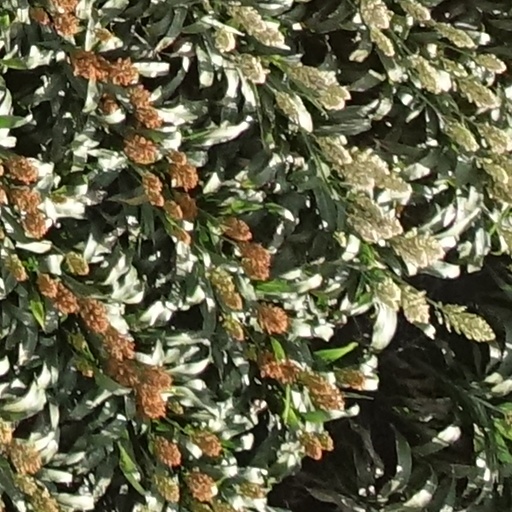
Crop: sorghum